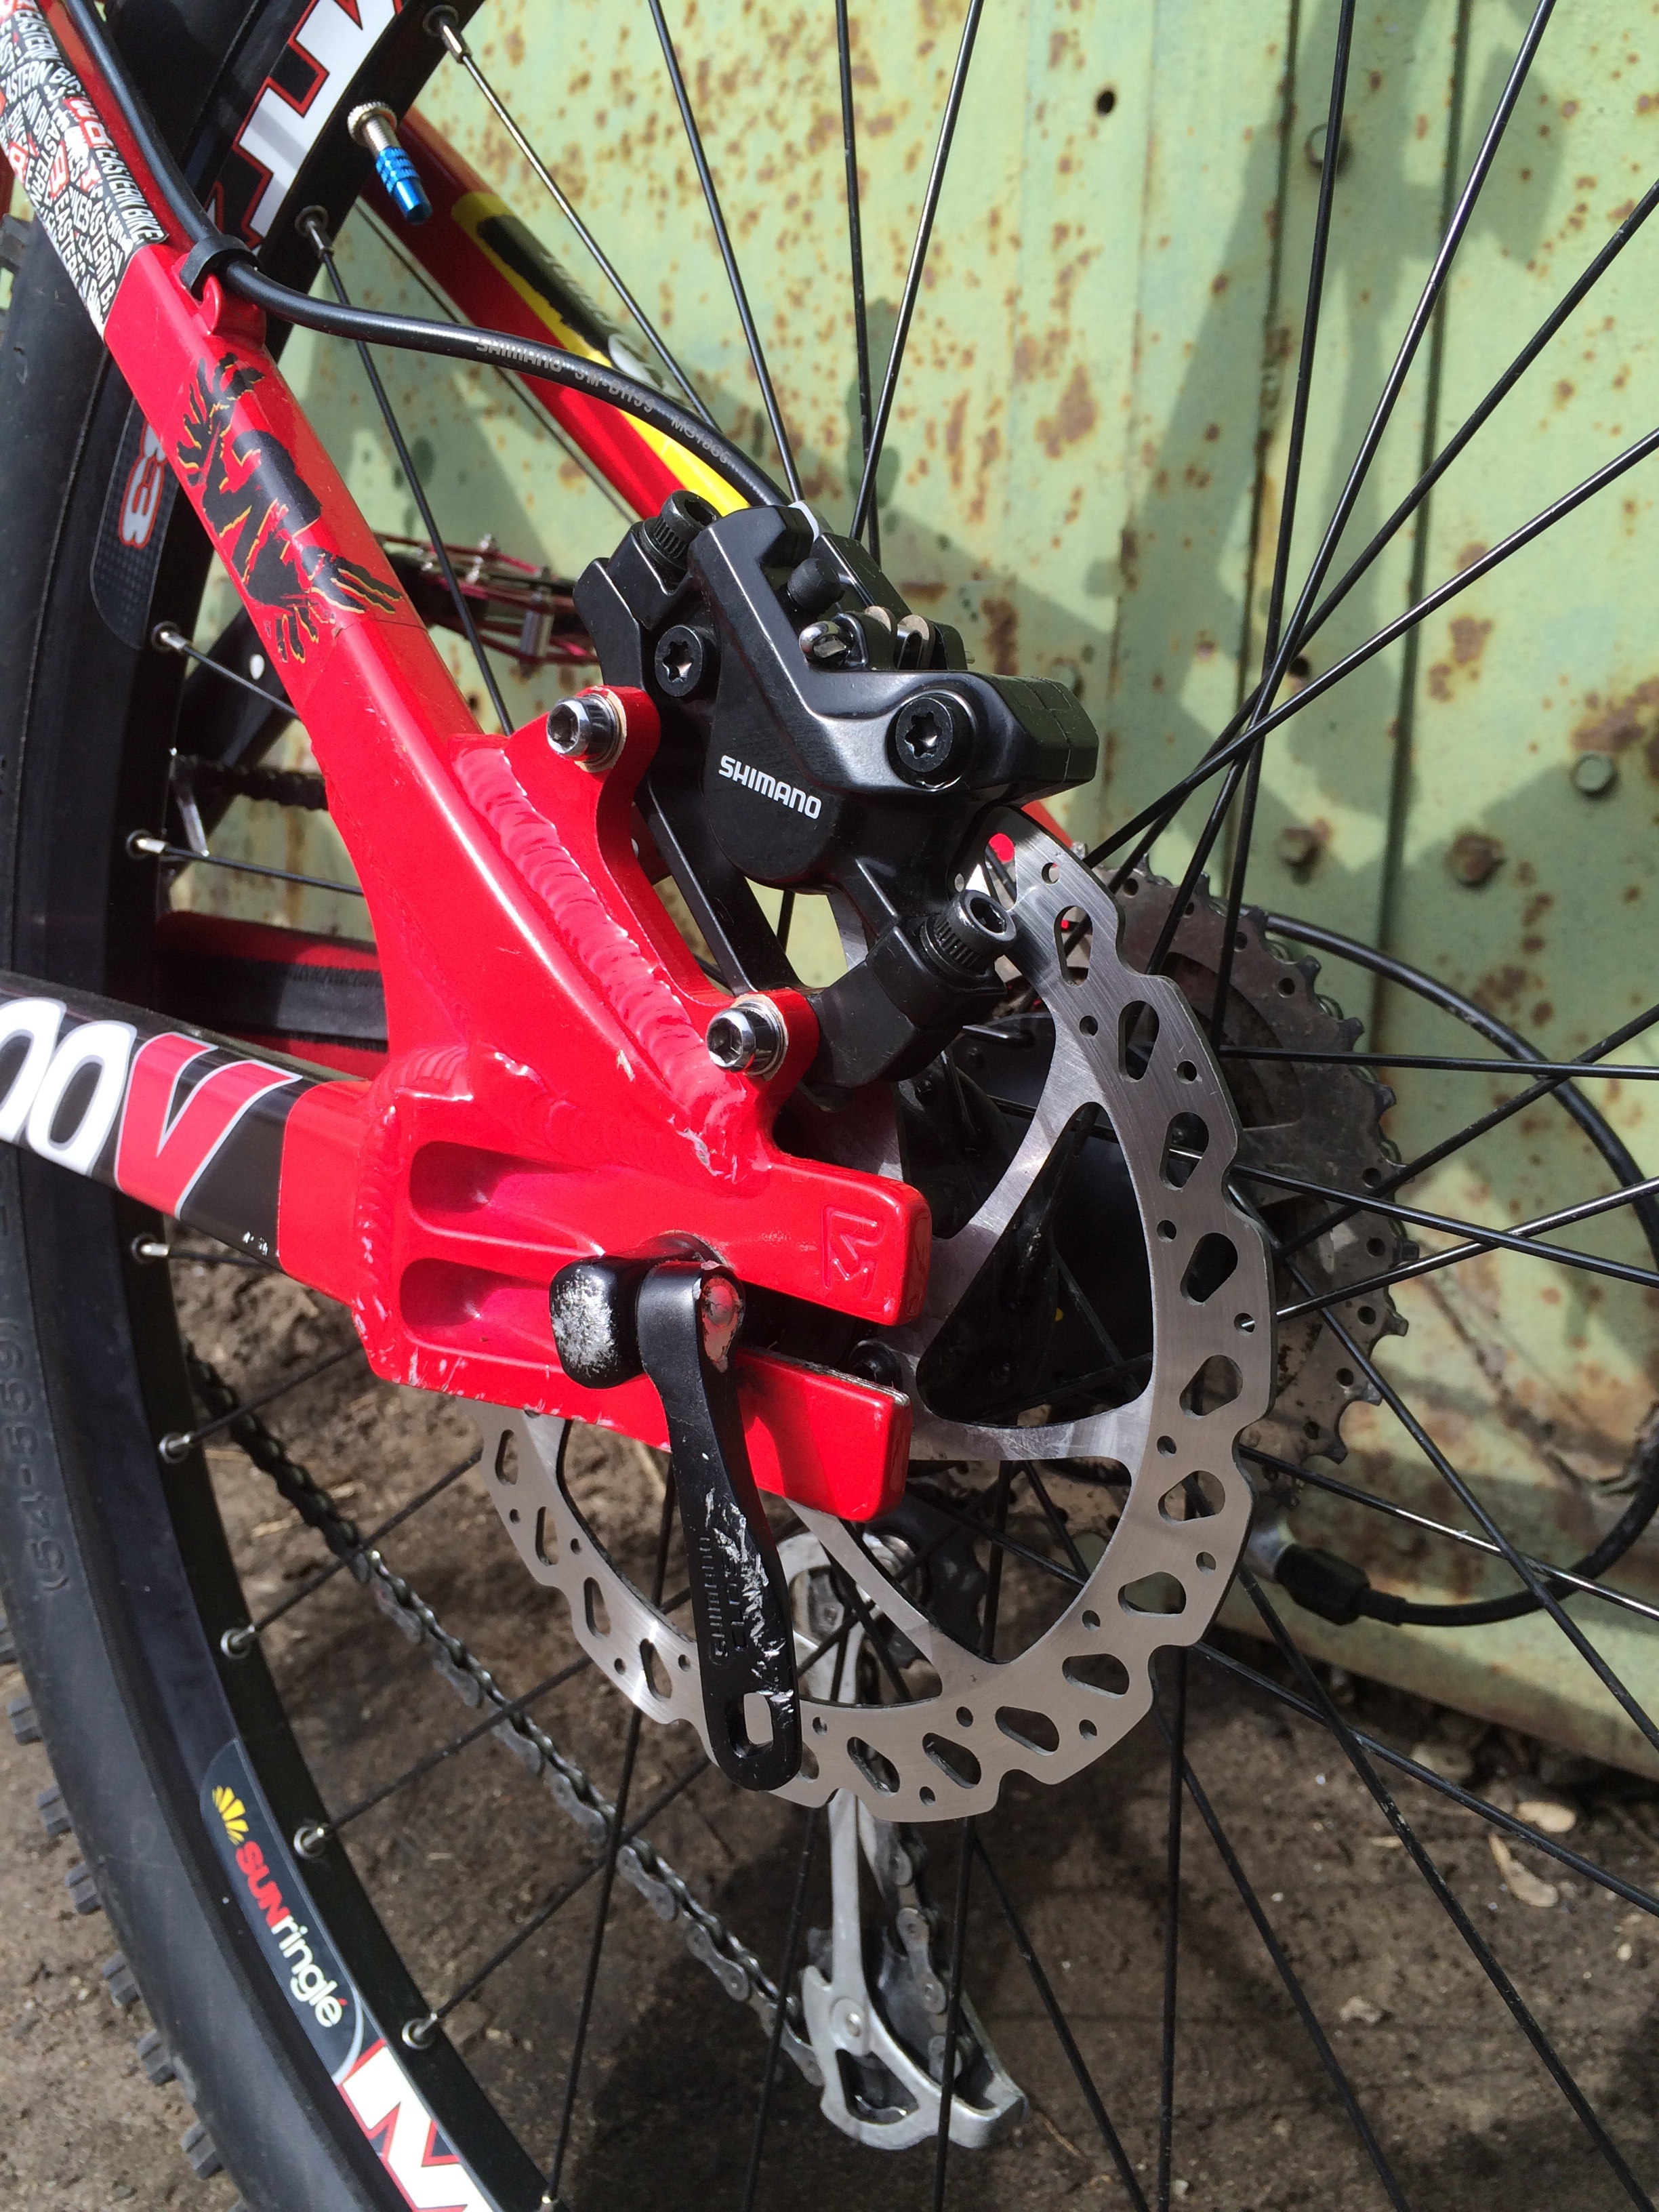
wheel, bicycle, bike, vehicle, brake, sports equipment, mountain bike, sports, freeride, bicycle frame, bicycle wheel, land vehicle, cycle sport, cyclo cross bicycle, cyclo cross, downhill mountain biking, bmx bike, road bicycle, racing bicycle